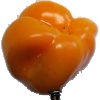
Label: yellow_pepper